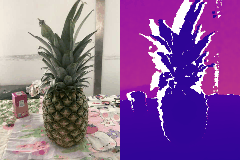
Label: pineapple